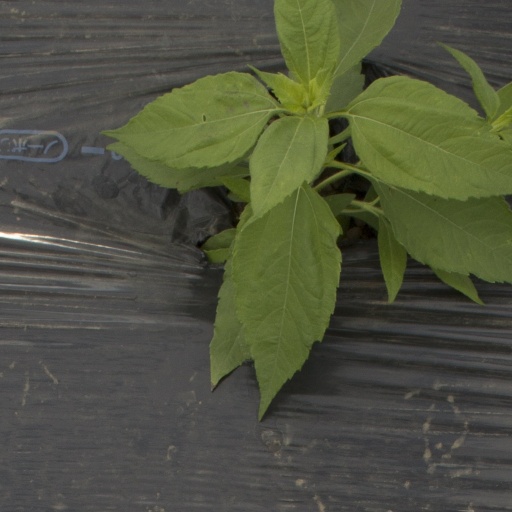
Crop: Jerusalem artichoke